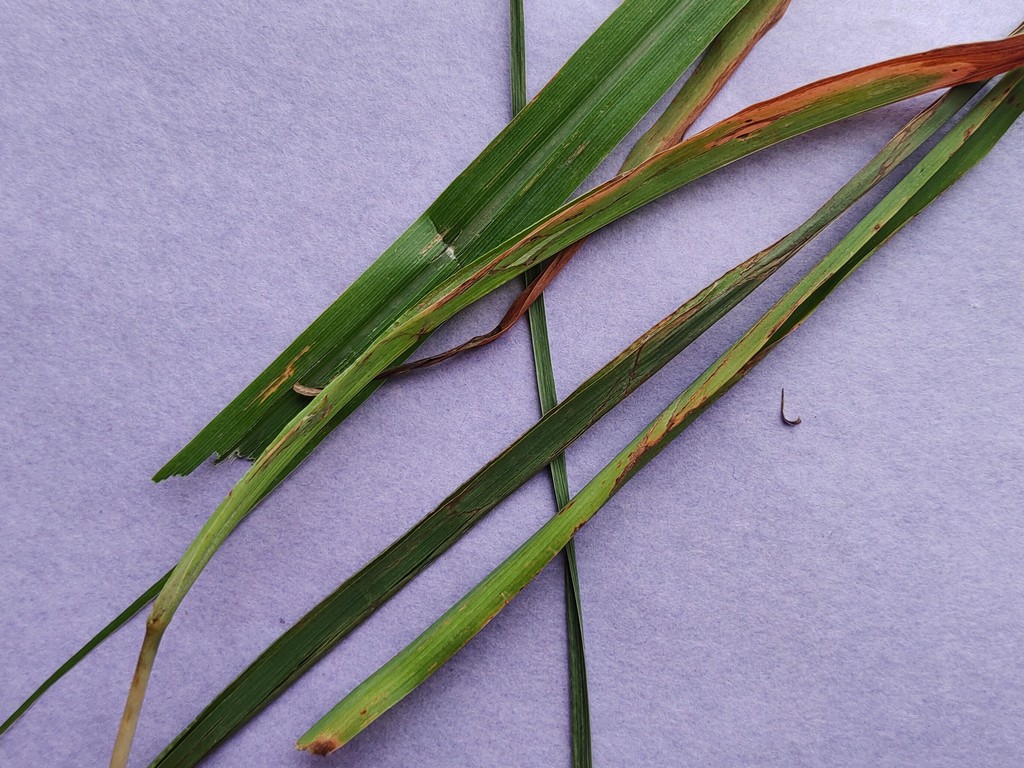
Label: Unhealthy